Juxia

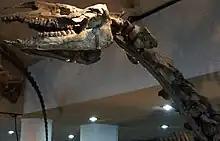
Skull and neck of a mounted specimen of "Juxia sharamurenensis", Paleozoological Museum of China

As an early paraceratheriid, "Juxia" was a relatively small animal compared to its later relatives, with a body mass estimated at or , held by elongated long legs and small skull firmly attached to a relatively long neck. Based on its triangular-like teeth and sharp protruding incisors, "Juxia" was probably a strict browser, feeding on ferns and leaves on branches where most herbivorous mammals could not reach. In terms of habitat, "Juxia" lived in densely lush and tropical forests of what is now China. Though a few skeletons have been found, it is unclear whether this animal was permanently solitary or lived in small social groups, possibly harems. Based on its morphology, its long legs probably enabled it to run relatively fast for a limited duration. This was probably a defense mechanism against early mammalian predators.